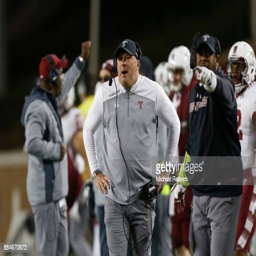
person looks on against american football team